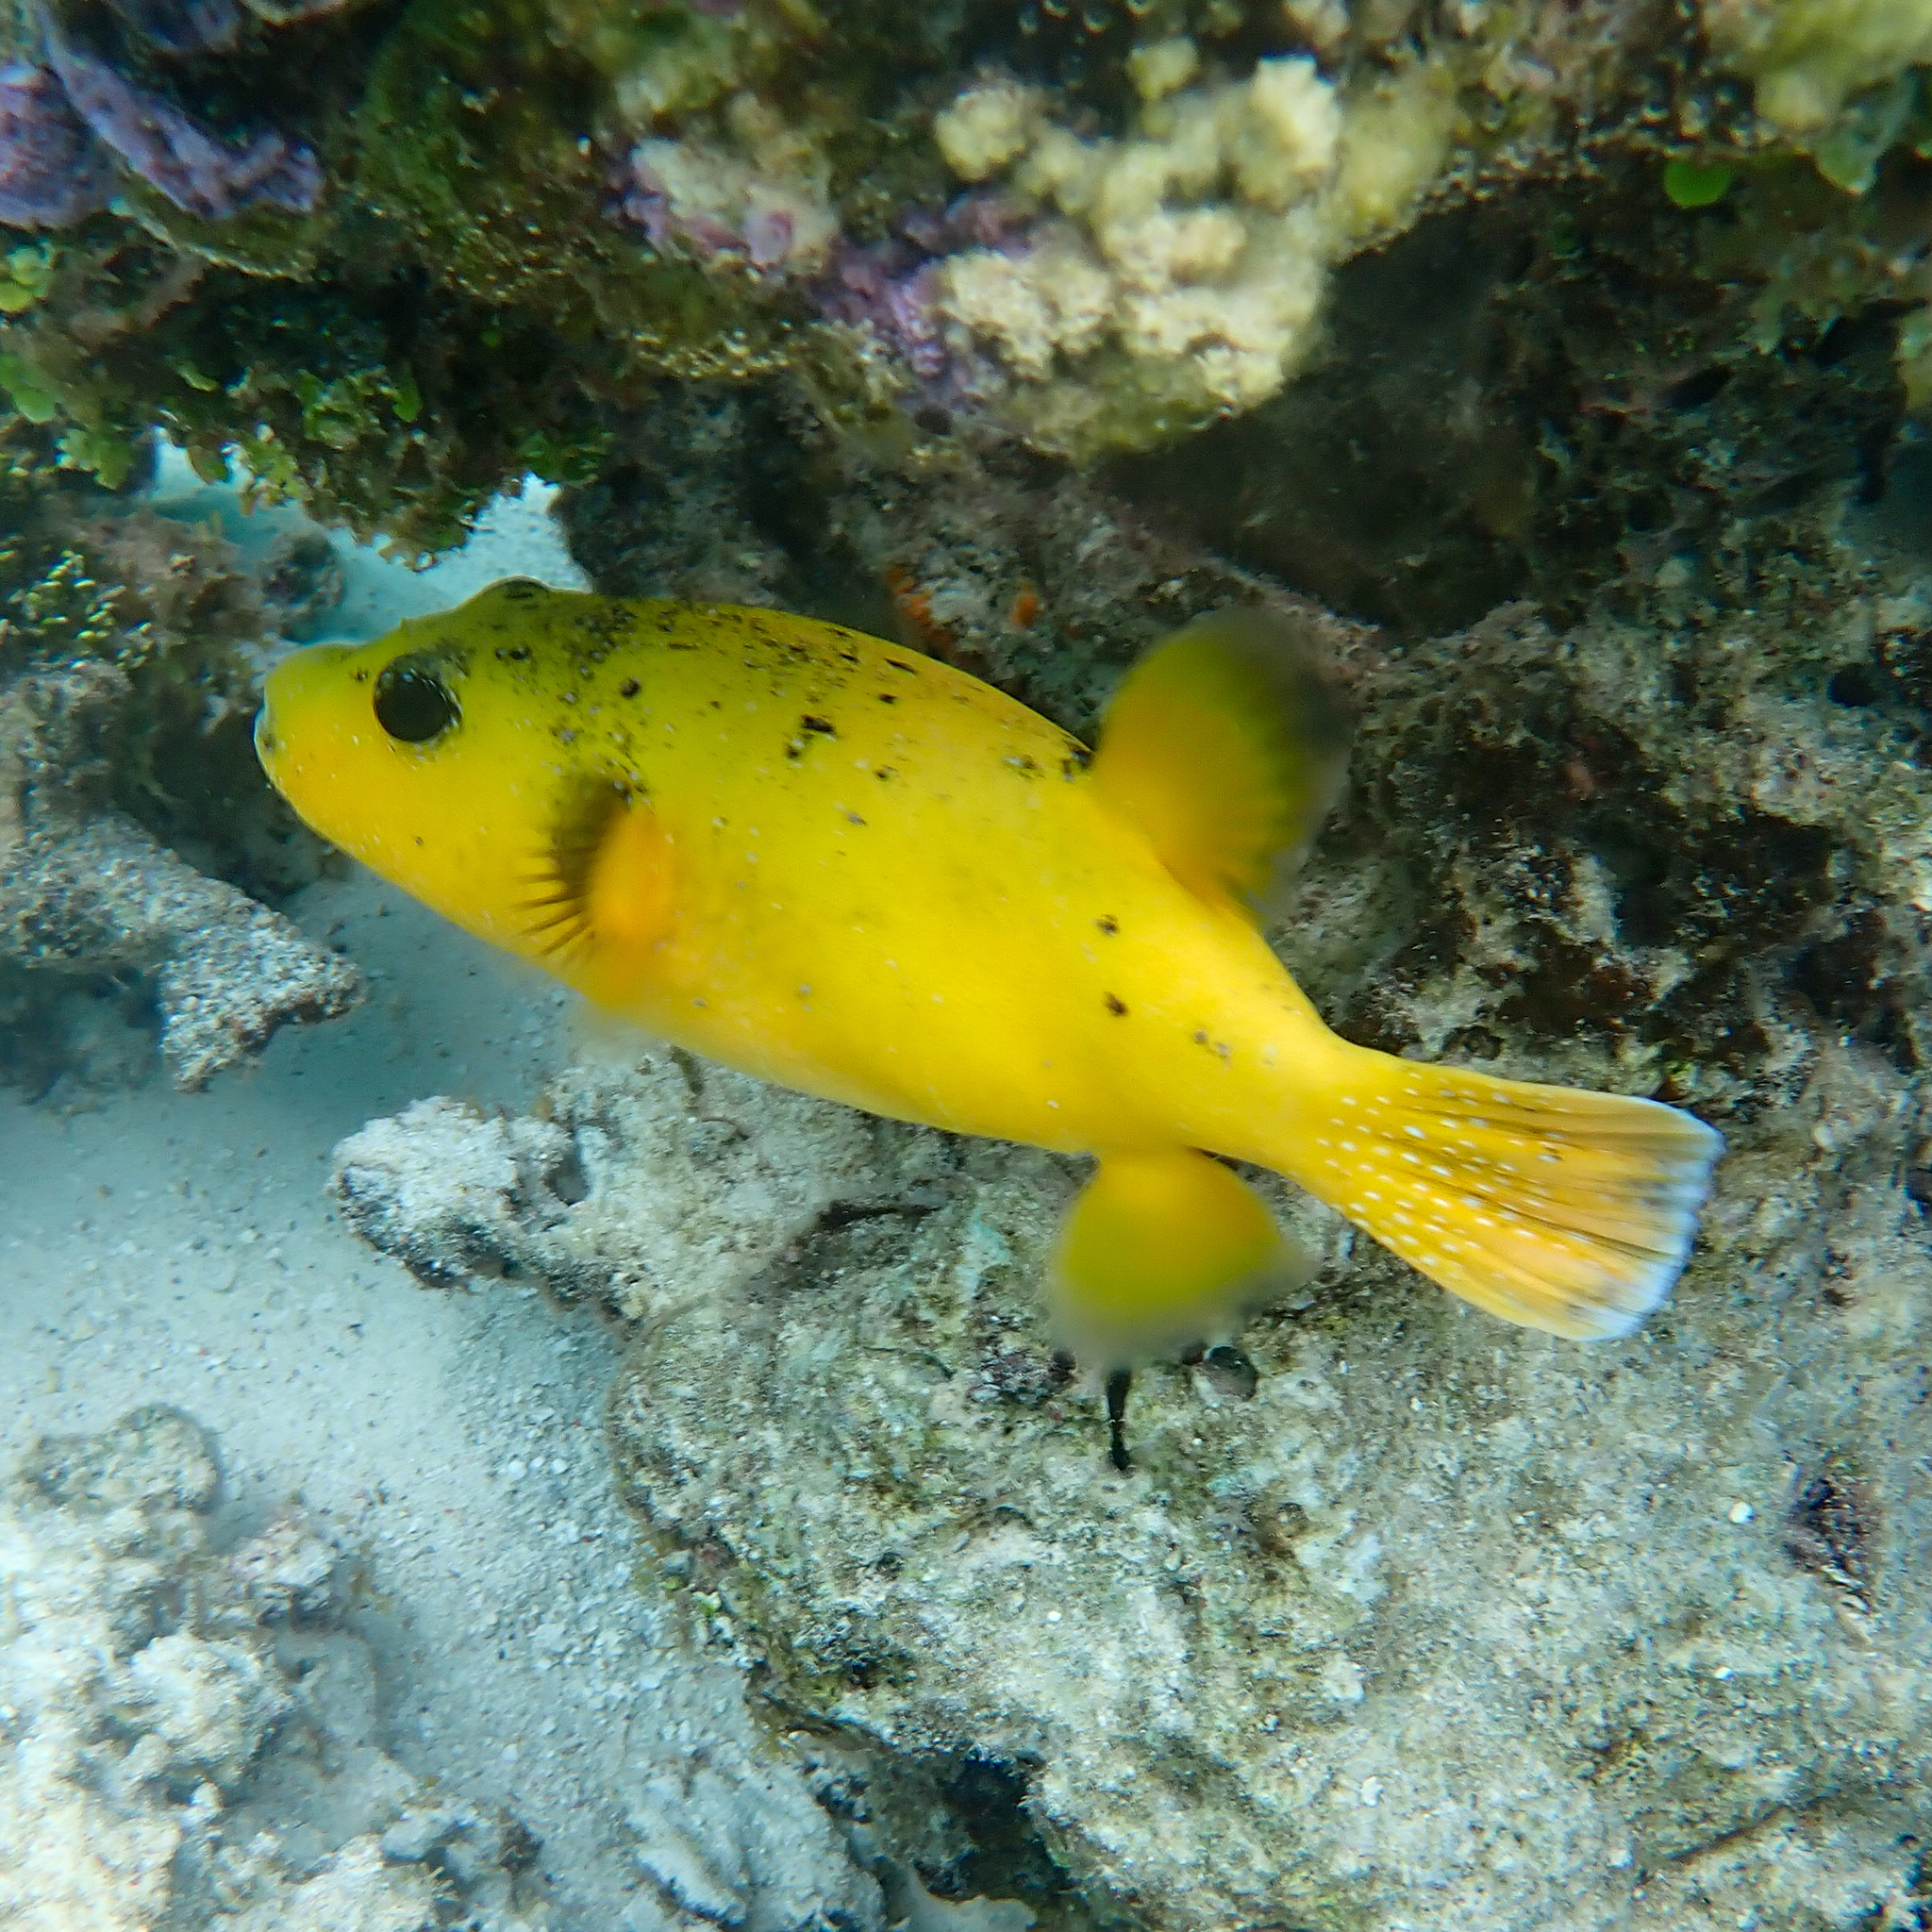
Arothron meleagris (Guineafowl Puffer)